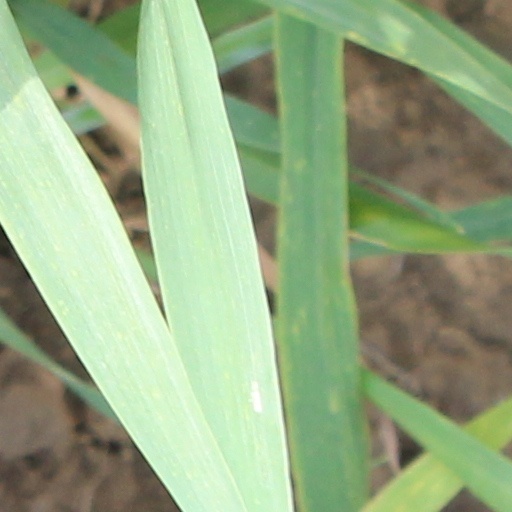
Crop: wheat